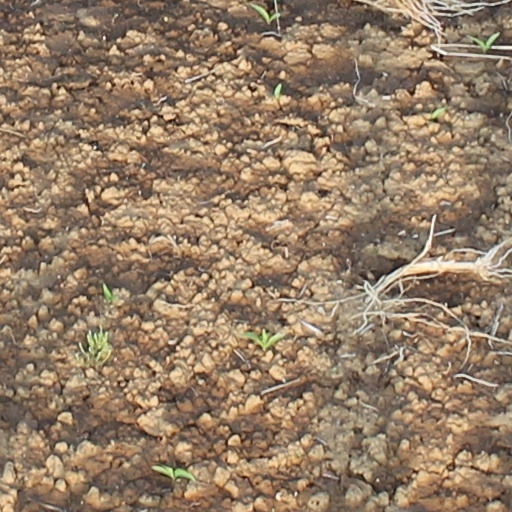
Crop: wheat